List of religious sites

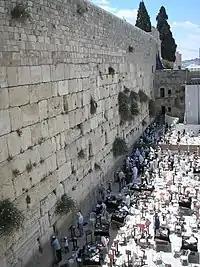
Aerial view of the Western Wall in 2008

Druze is a religion with between 800,000 and a million followers. Most Druzis regard "Nabi Shu'ayb", or Tomb of Jethro, near Tiberias in Israel is the most important religious site for the Druze. They have held religious festivals there for centuries and it has been a place of annual pilgrimage.